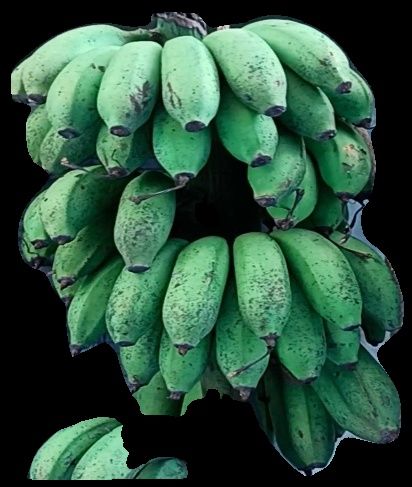
Variety: rasbale
Grade: grade2